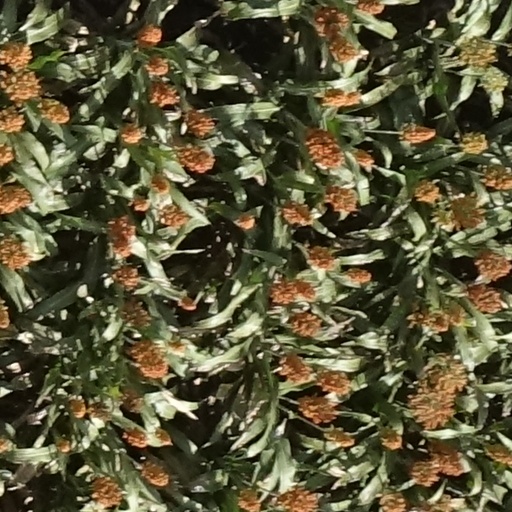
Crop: sorghum